Roberval, Quebec

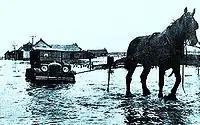
Flood in Roberval in 1928

In 1884, the settlement separated from the municipality to form the Village Municipality of Roberval. It experienced rapid growth in the 1880s when Horace Jansen Beemer, an American entrepreneur from Philadelphia, came to Roberval. He established logging and sawmill businesses and led the construction of the railroad to Quebec City in 1888. Beemer personally took care of logging, land speculation, and construction of railway bridges. He also built a tourist complex in Roberval in 1898, centred on fishing for landlocked salmon and organized excursions to the Grande Décharge (outlet of Lake Saint-Jean). A fire destroyed the Grand Hotel Roberval in 1908, putting an abrupt end to luxury tourism in the Lake Saint-Jean area.